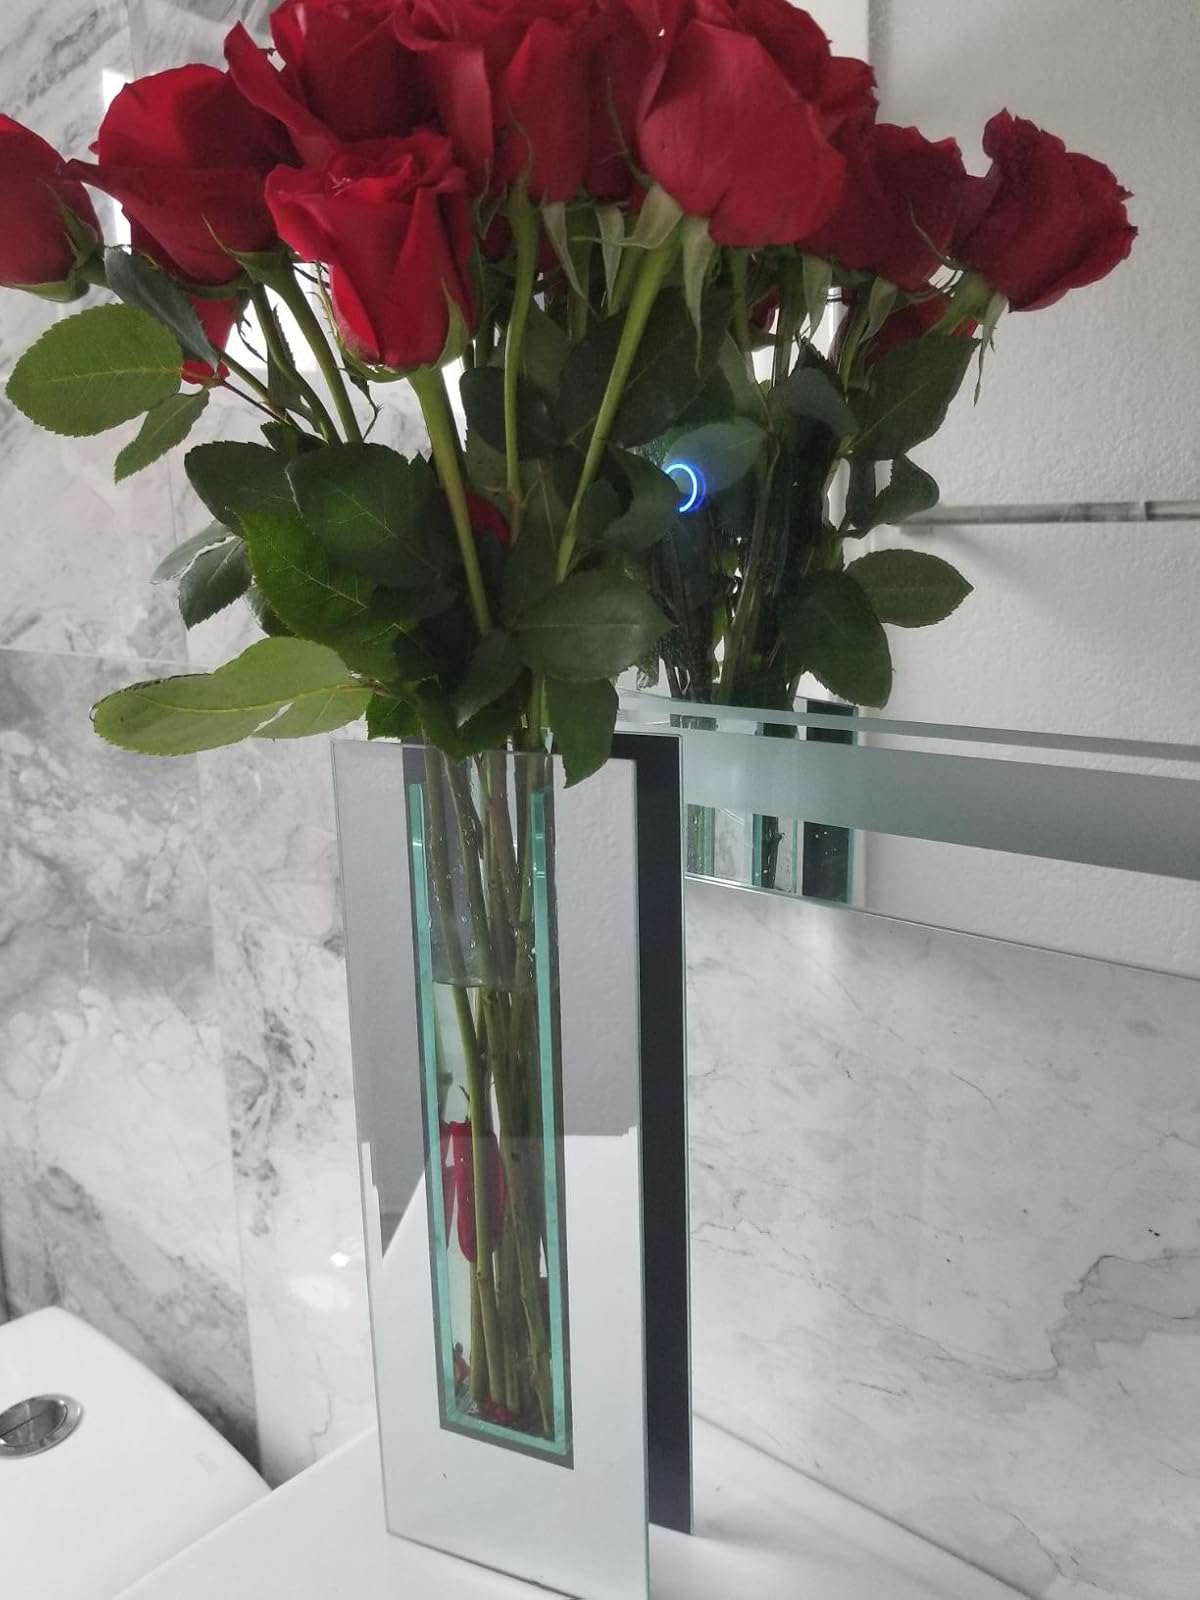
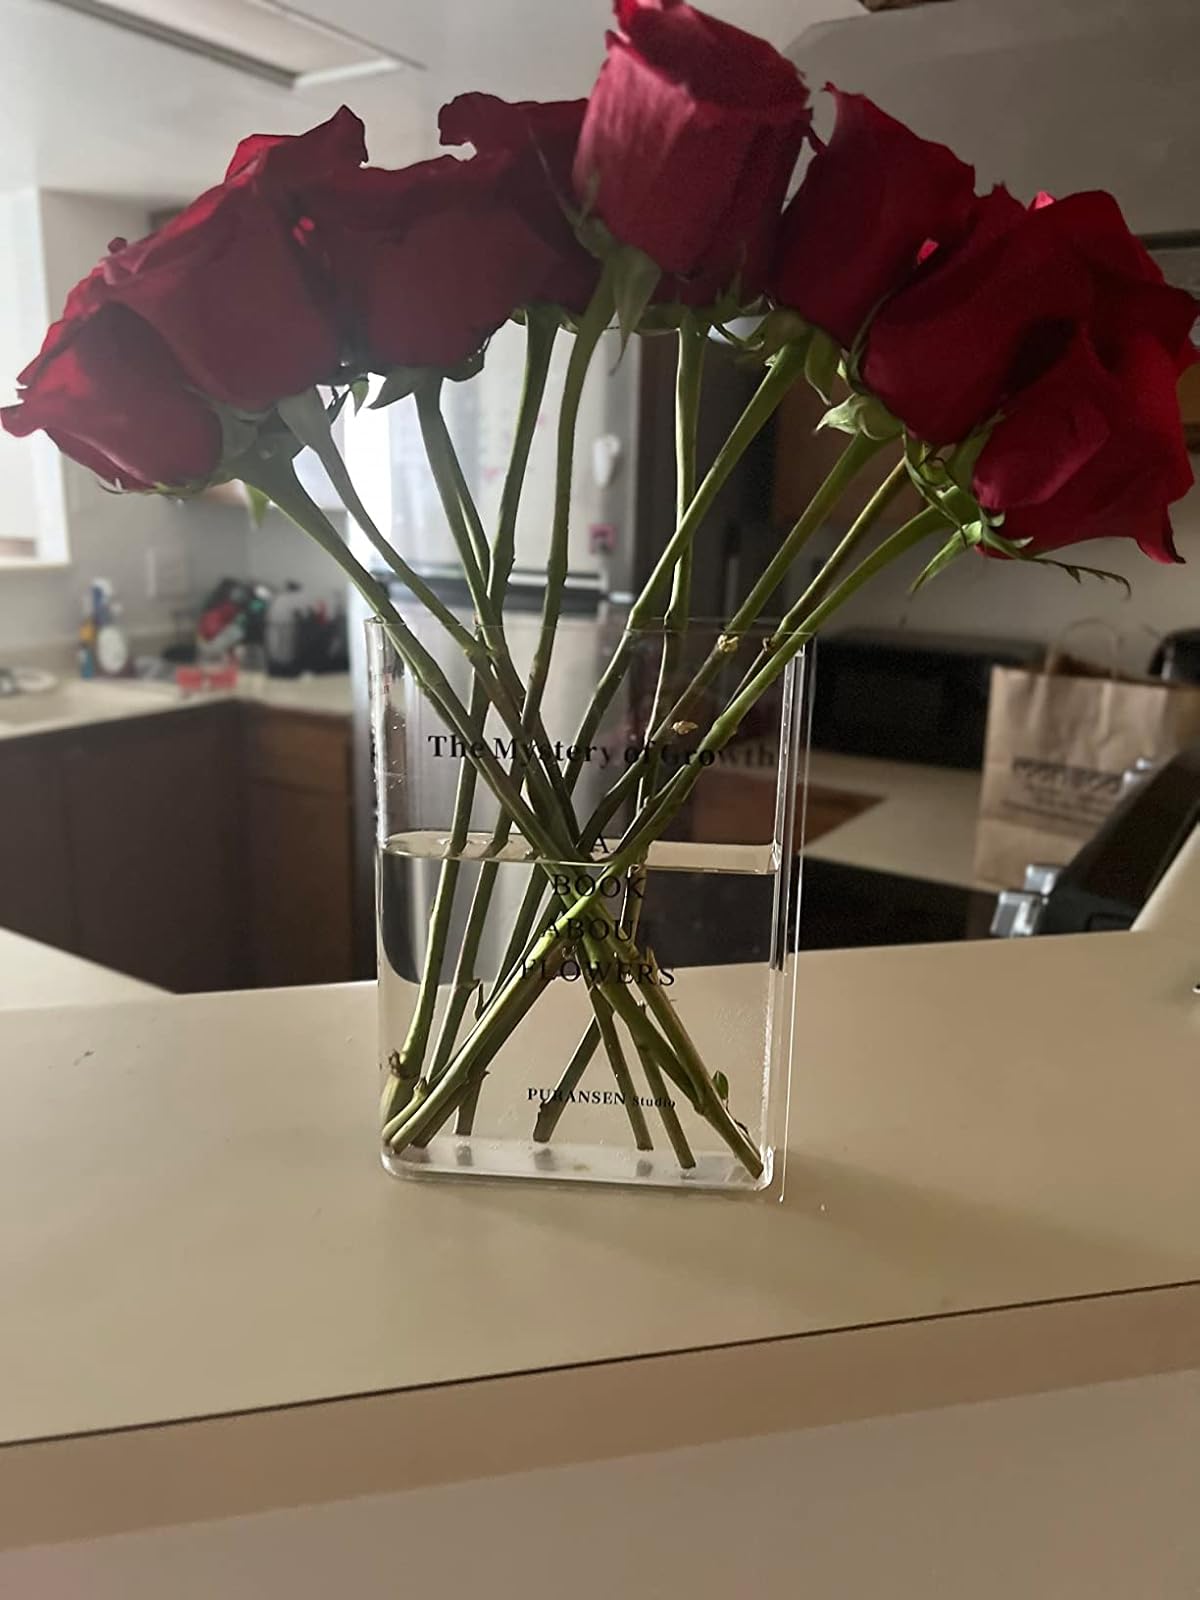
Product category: vase
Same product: no